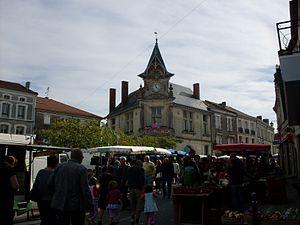
Piégut - la mairie, un jour de marché.
Piégut-Pluviers est une commune française située dans le département de la Dordogne, en région Nouvelle-Aquitaine.